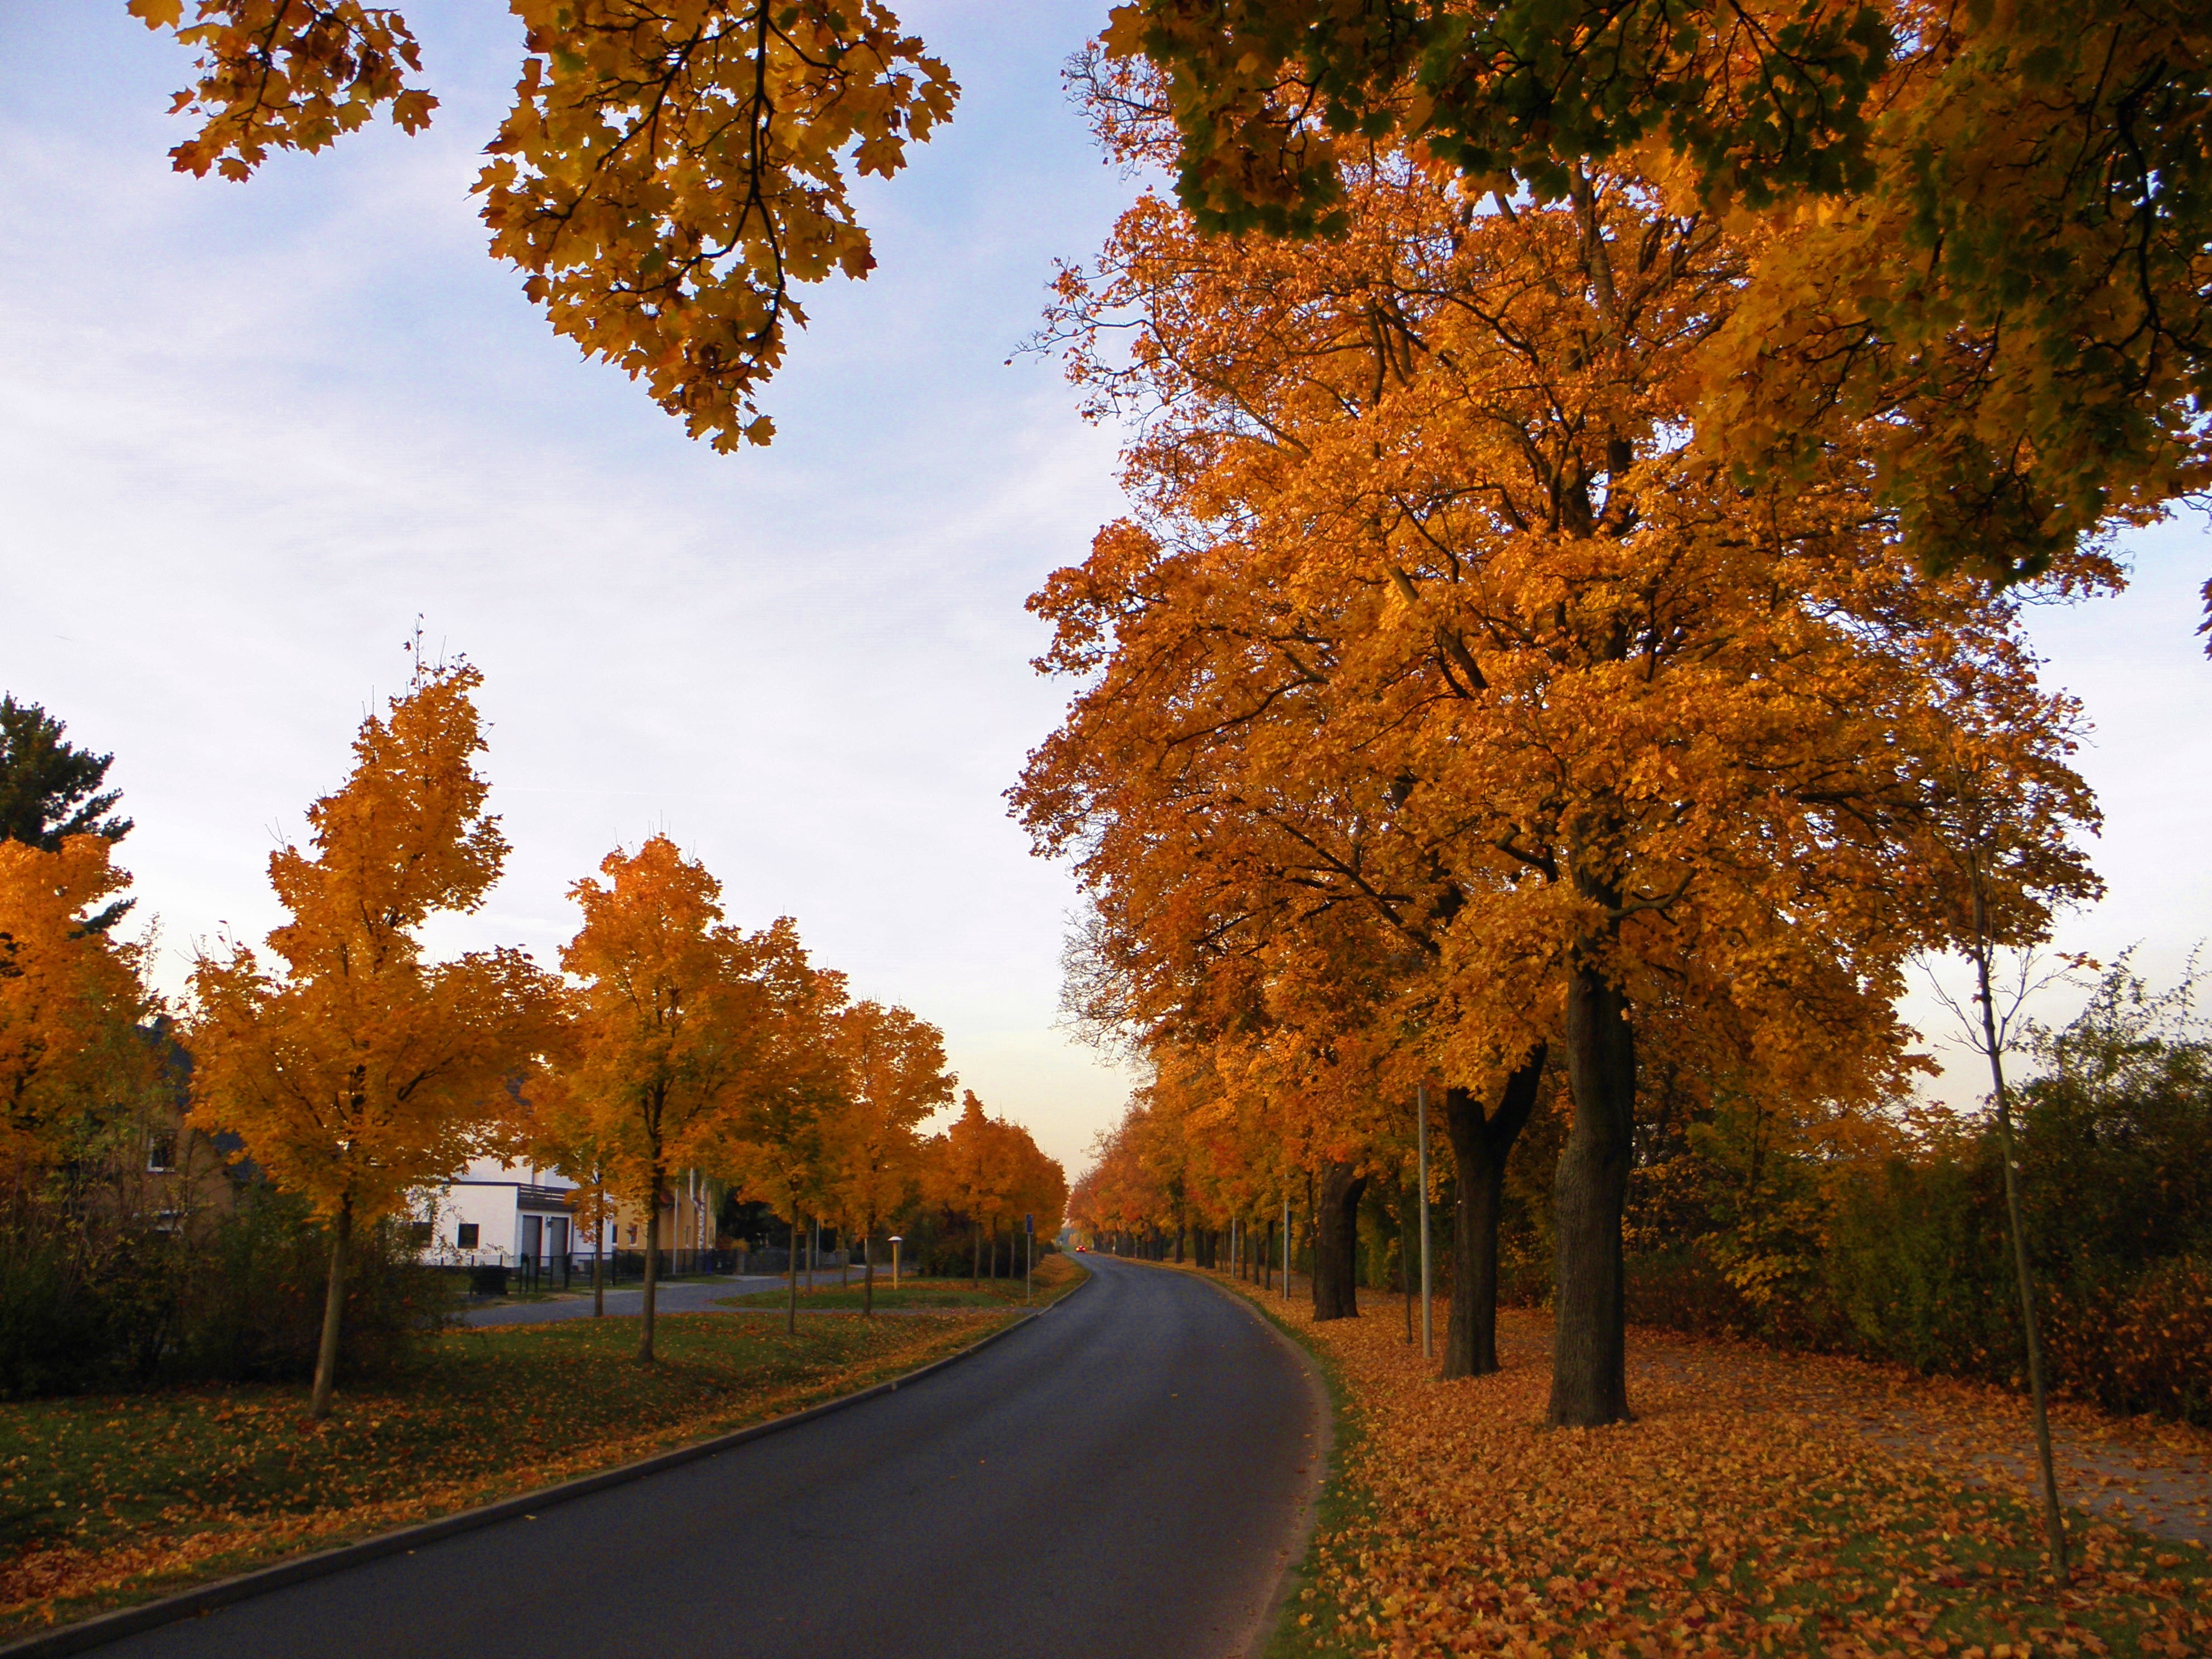
landscape, tree, nature, plant, road, sunlight, morning, leaf, autumn, season, trees, avenue, woodland, fall foliage, autumn landscape, rural area, woody plant